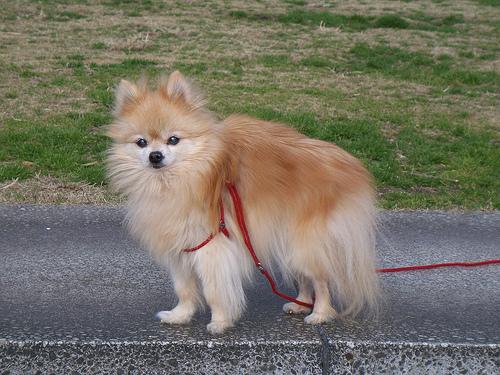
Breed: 1936-n000005-Pomeranian